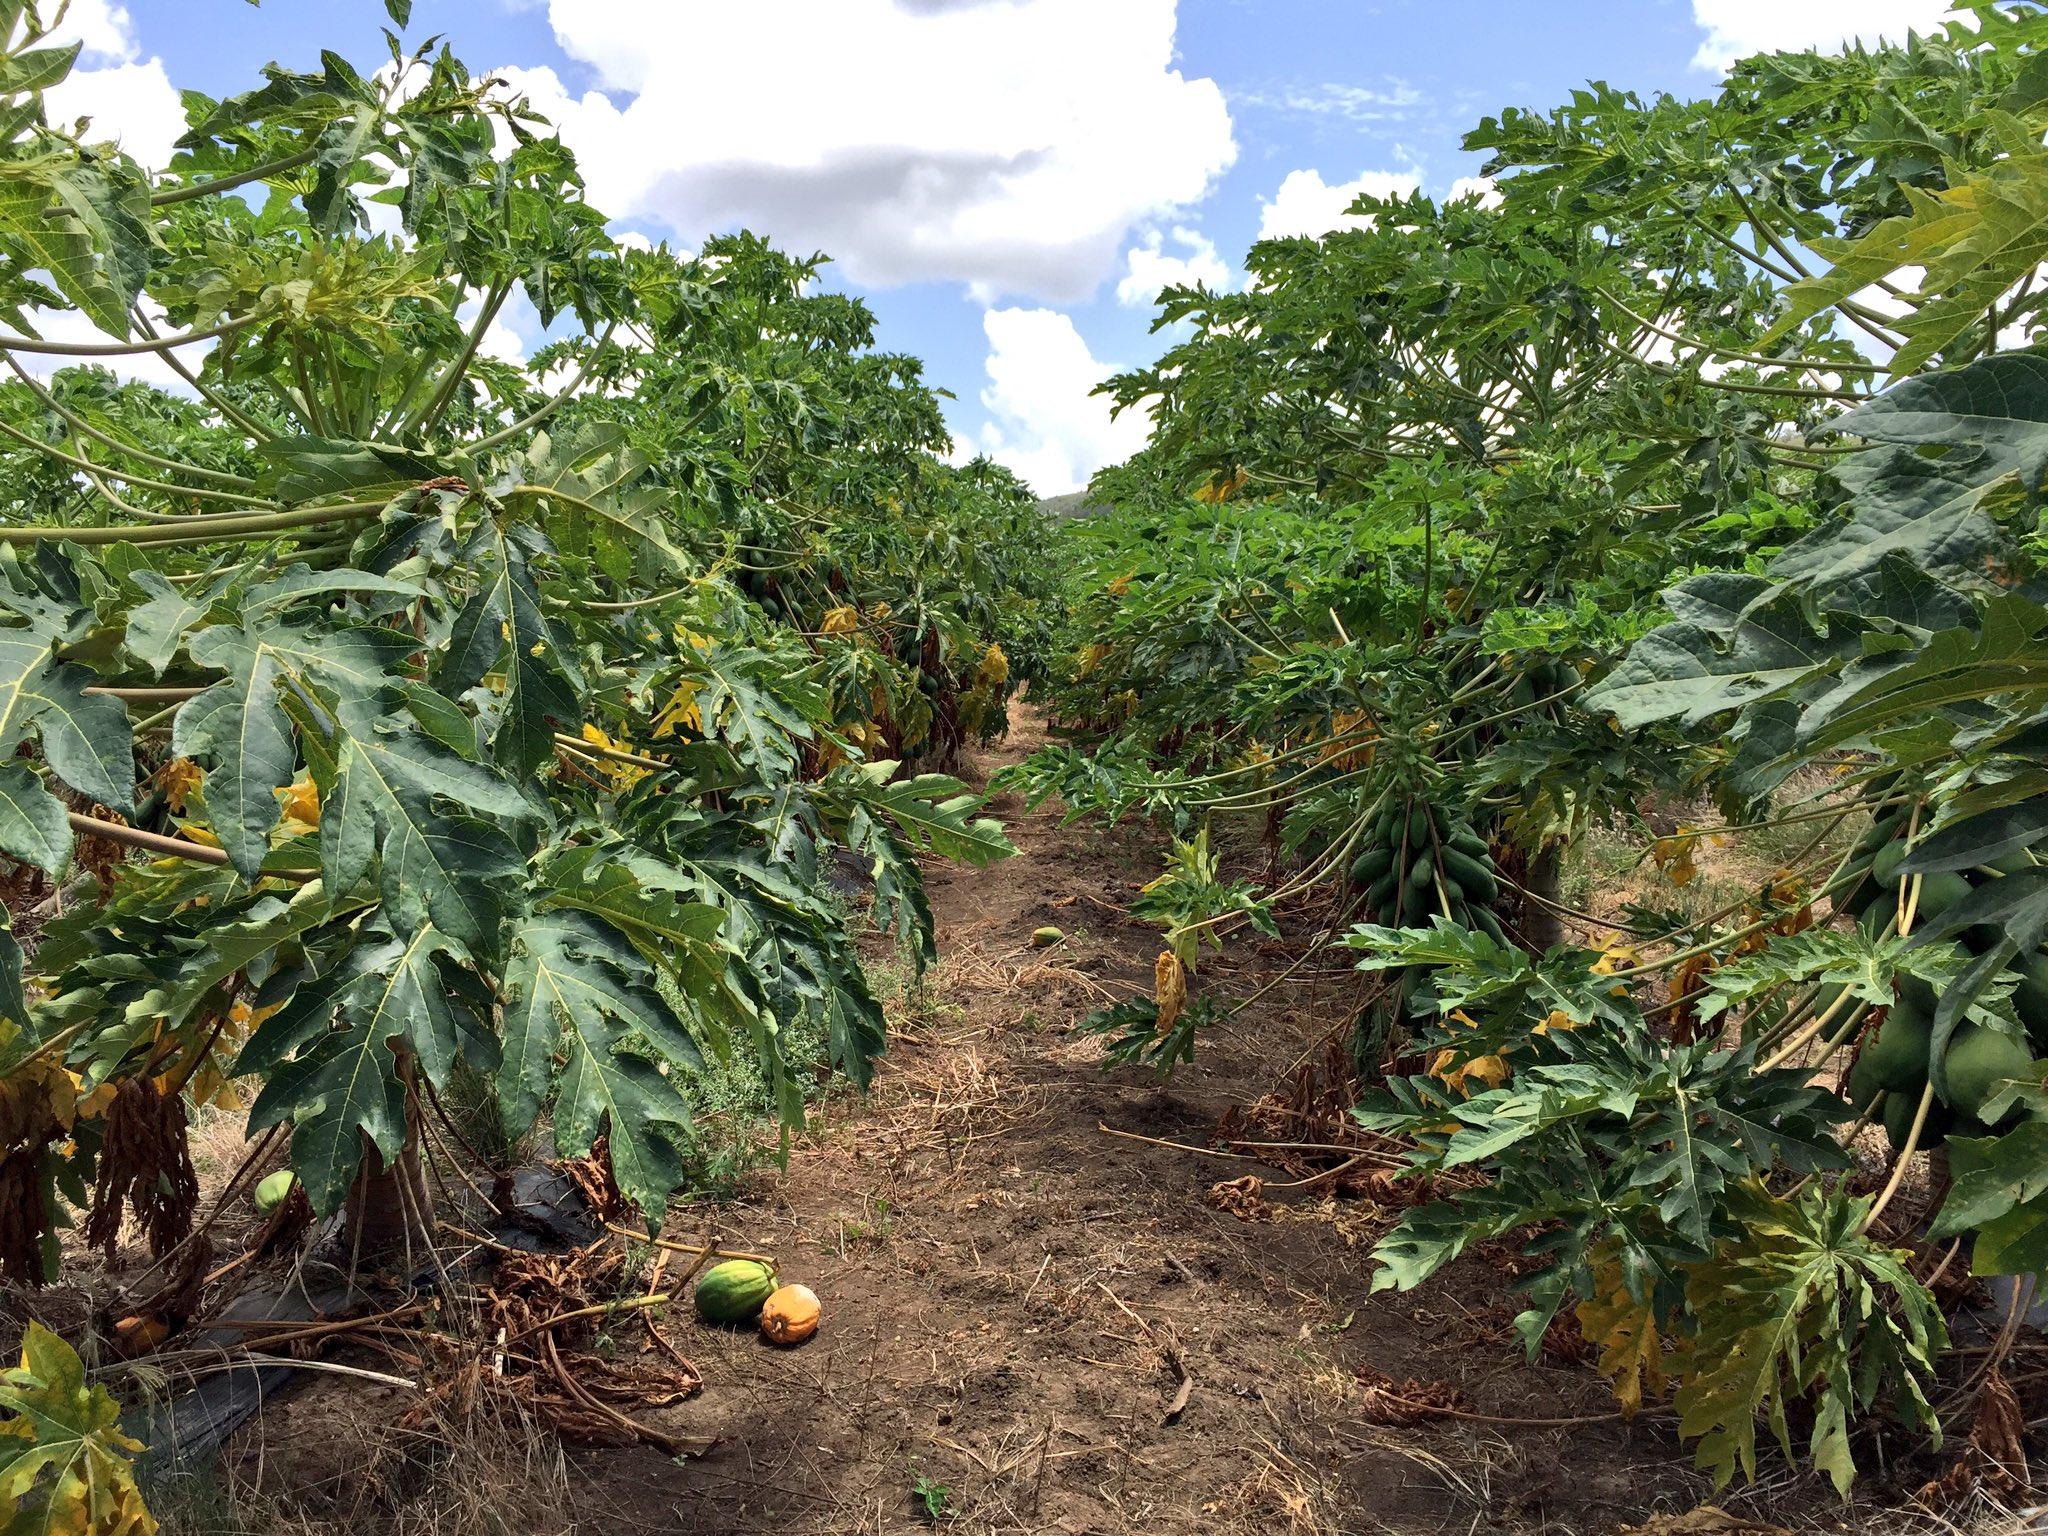
Mipapai iliyokomaa ikiwa na matunda mengi imepangwa kwa mistari vizuri shambani, ikiwa ni matokeo ya juhudi za wakulima waliotunza shamba hili kwa umakini mkubwa, ili kuhakikisha uzalishaji mzuri wa mazao bora kwa matumizi binafsi au ya biashara.